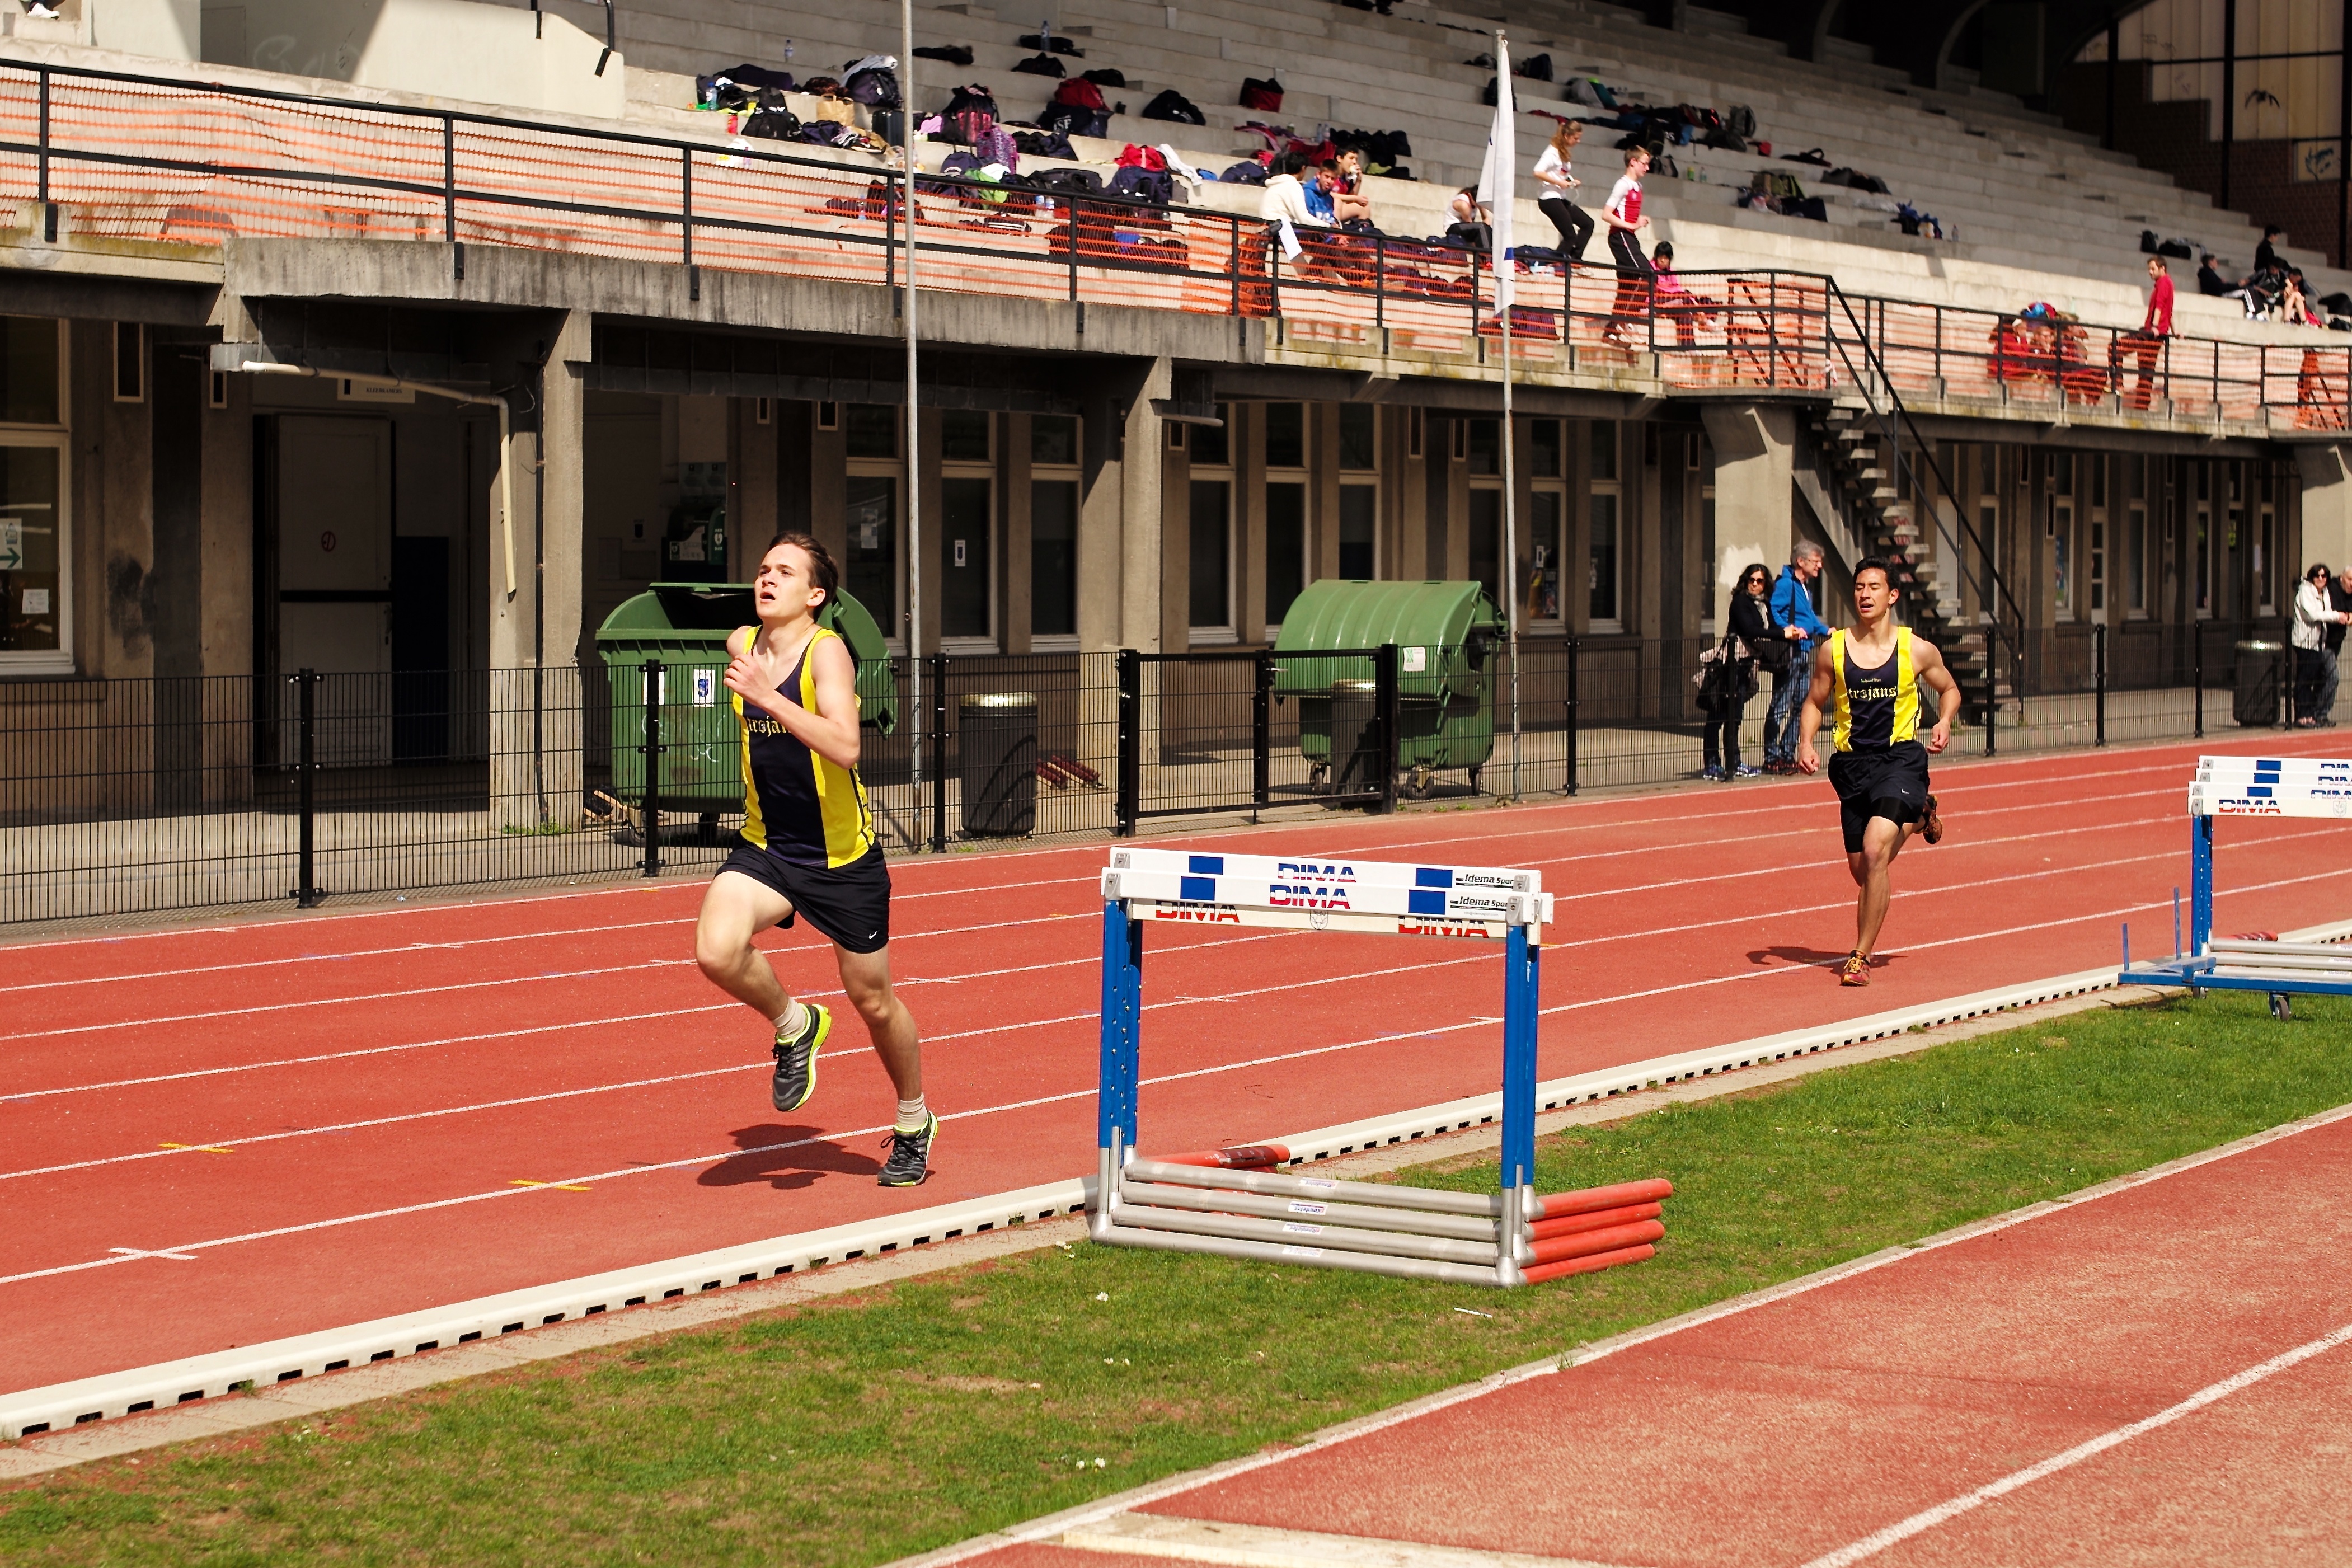
structure, girl, track, sport, boy, running, run, jumping, runner, ash, stadium, competition, sports, highschool, varsity, athletics, meet, sprint, trackfield, hurdle, hurdling, physical exercise, sport venue, human action, track and field athletics, 110 metres hurdles, 100 metres hurdles, obstacle race